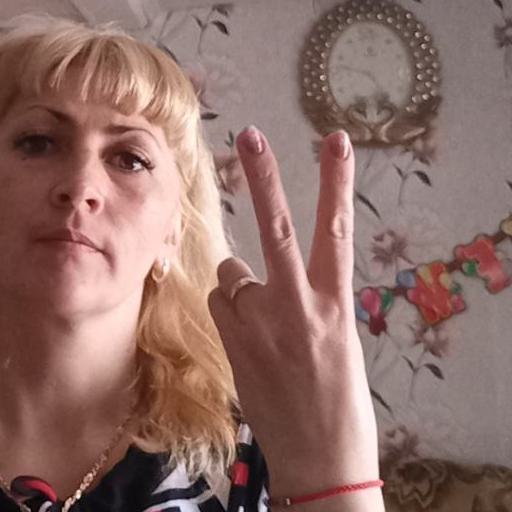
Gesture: peace_inverted